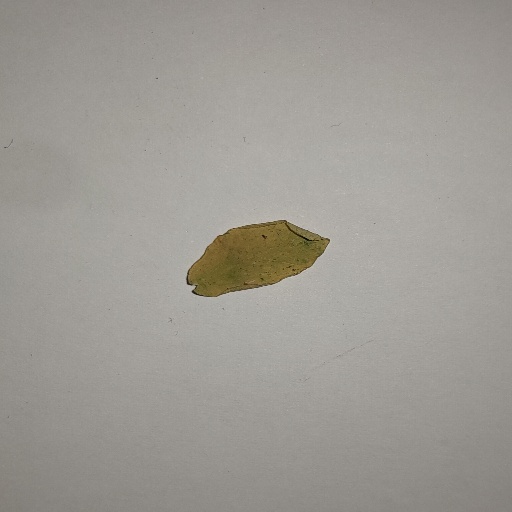
Species: Sojina
Leaf condition: Yellow Leaf